Jeffrey Sprecher

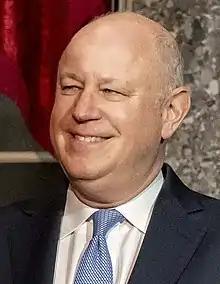
Sprecher in 2020

Jeffrey Craig Sprecher (born February 23, 1955) is an American businessman, the founder, chairman, and CEO of Intercontinental Exchange, and chairman of the New York Stock Exchange.